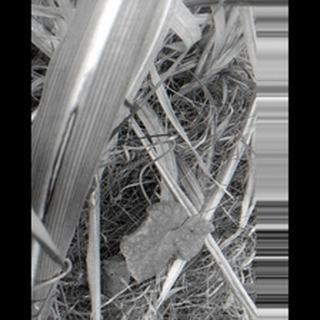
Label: sugarcane_red_rot